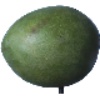
Label: mango